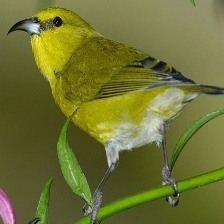
Species: ANIANIAU
Scientific name: MAGUMMA PARVA